Assamese language

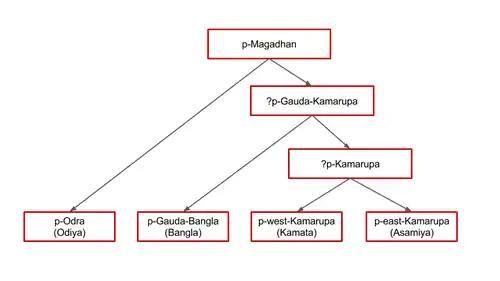
The proto-languages of the eastern Magadhan languages. Kamarupi Prakrit corresponds to ?proto-Kamarupa here, a hitherto un-reconstructed proto-language. proto-Kamata began to innovate unique features in the period 1250–1550 CE.

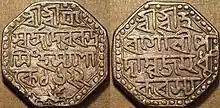

Assamese originated in Old Indo-Aryan dialects, though the exact nature of its origin and growth is not clear yet. It is generally believed that Assamese and the Kamatapuri lects derive from the Kamarupi dialect of Eastern Magadhi Prakrit though some authors contest a close connection of Assamese with Magadhi Prakrit. The Indo-Aryan, which appeared in the 4th–5th century in Assam, was probably spoken in the new settlements of Kamarupa—in urban centers and along the Brahmaputra river—surrounded by Tibeto-Burman and Austroasiatic communities. Kakati's (1941) assertion that Assamese has an Austroasiatic substrate is generally assumed—which suggests that when the Indo-Aryan centers formed in the 4th–5th centuries CE, there were substantial Austroasiatic speakers that later accepted the Indo-Aryan vernacular. Based on the 7th-century Chinese traveller Xuanzang's observations, suggests that the Indo-Aryan vernacular differentiated itself in Kamarupa before it did in Bengal, and that these differences could be attributed to non-Indo-Aryan speakers adopting the language. The newly differentiated vernacular, from which Assamese eventually emerged, is evident in the Prakritisms present in the Sanskrit of the Kamarupa inscriptions.